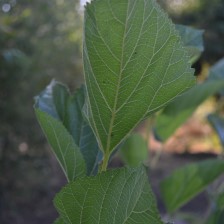
Variety: ChiangMaiBuriram60